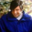
Label: man